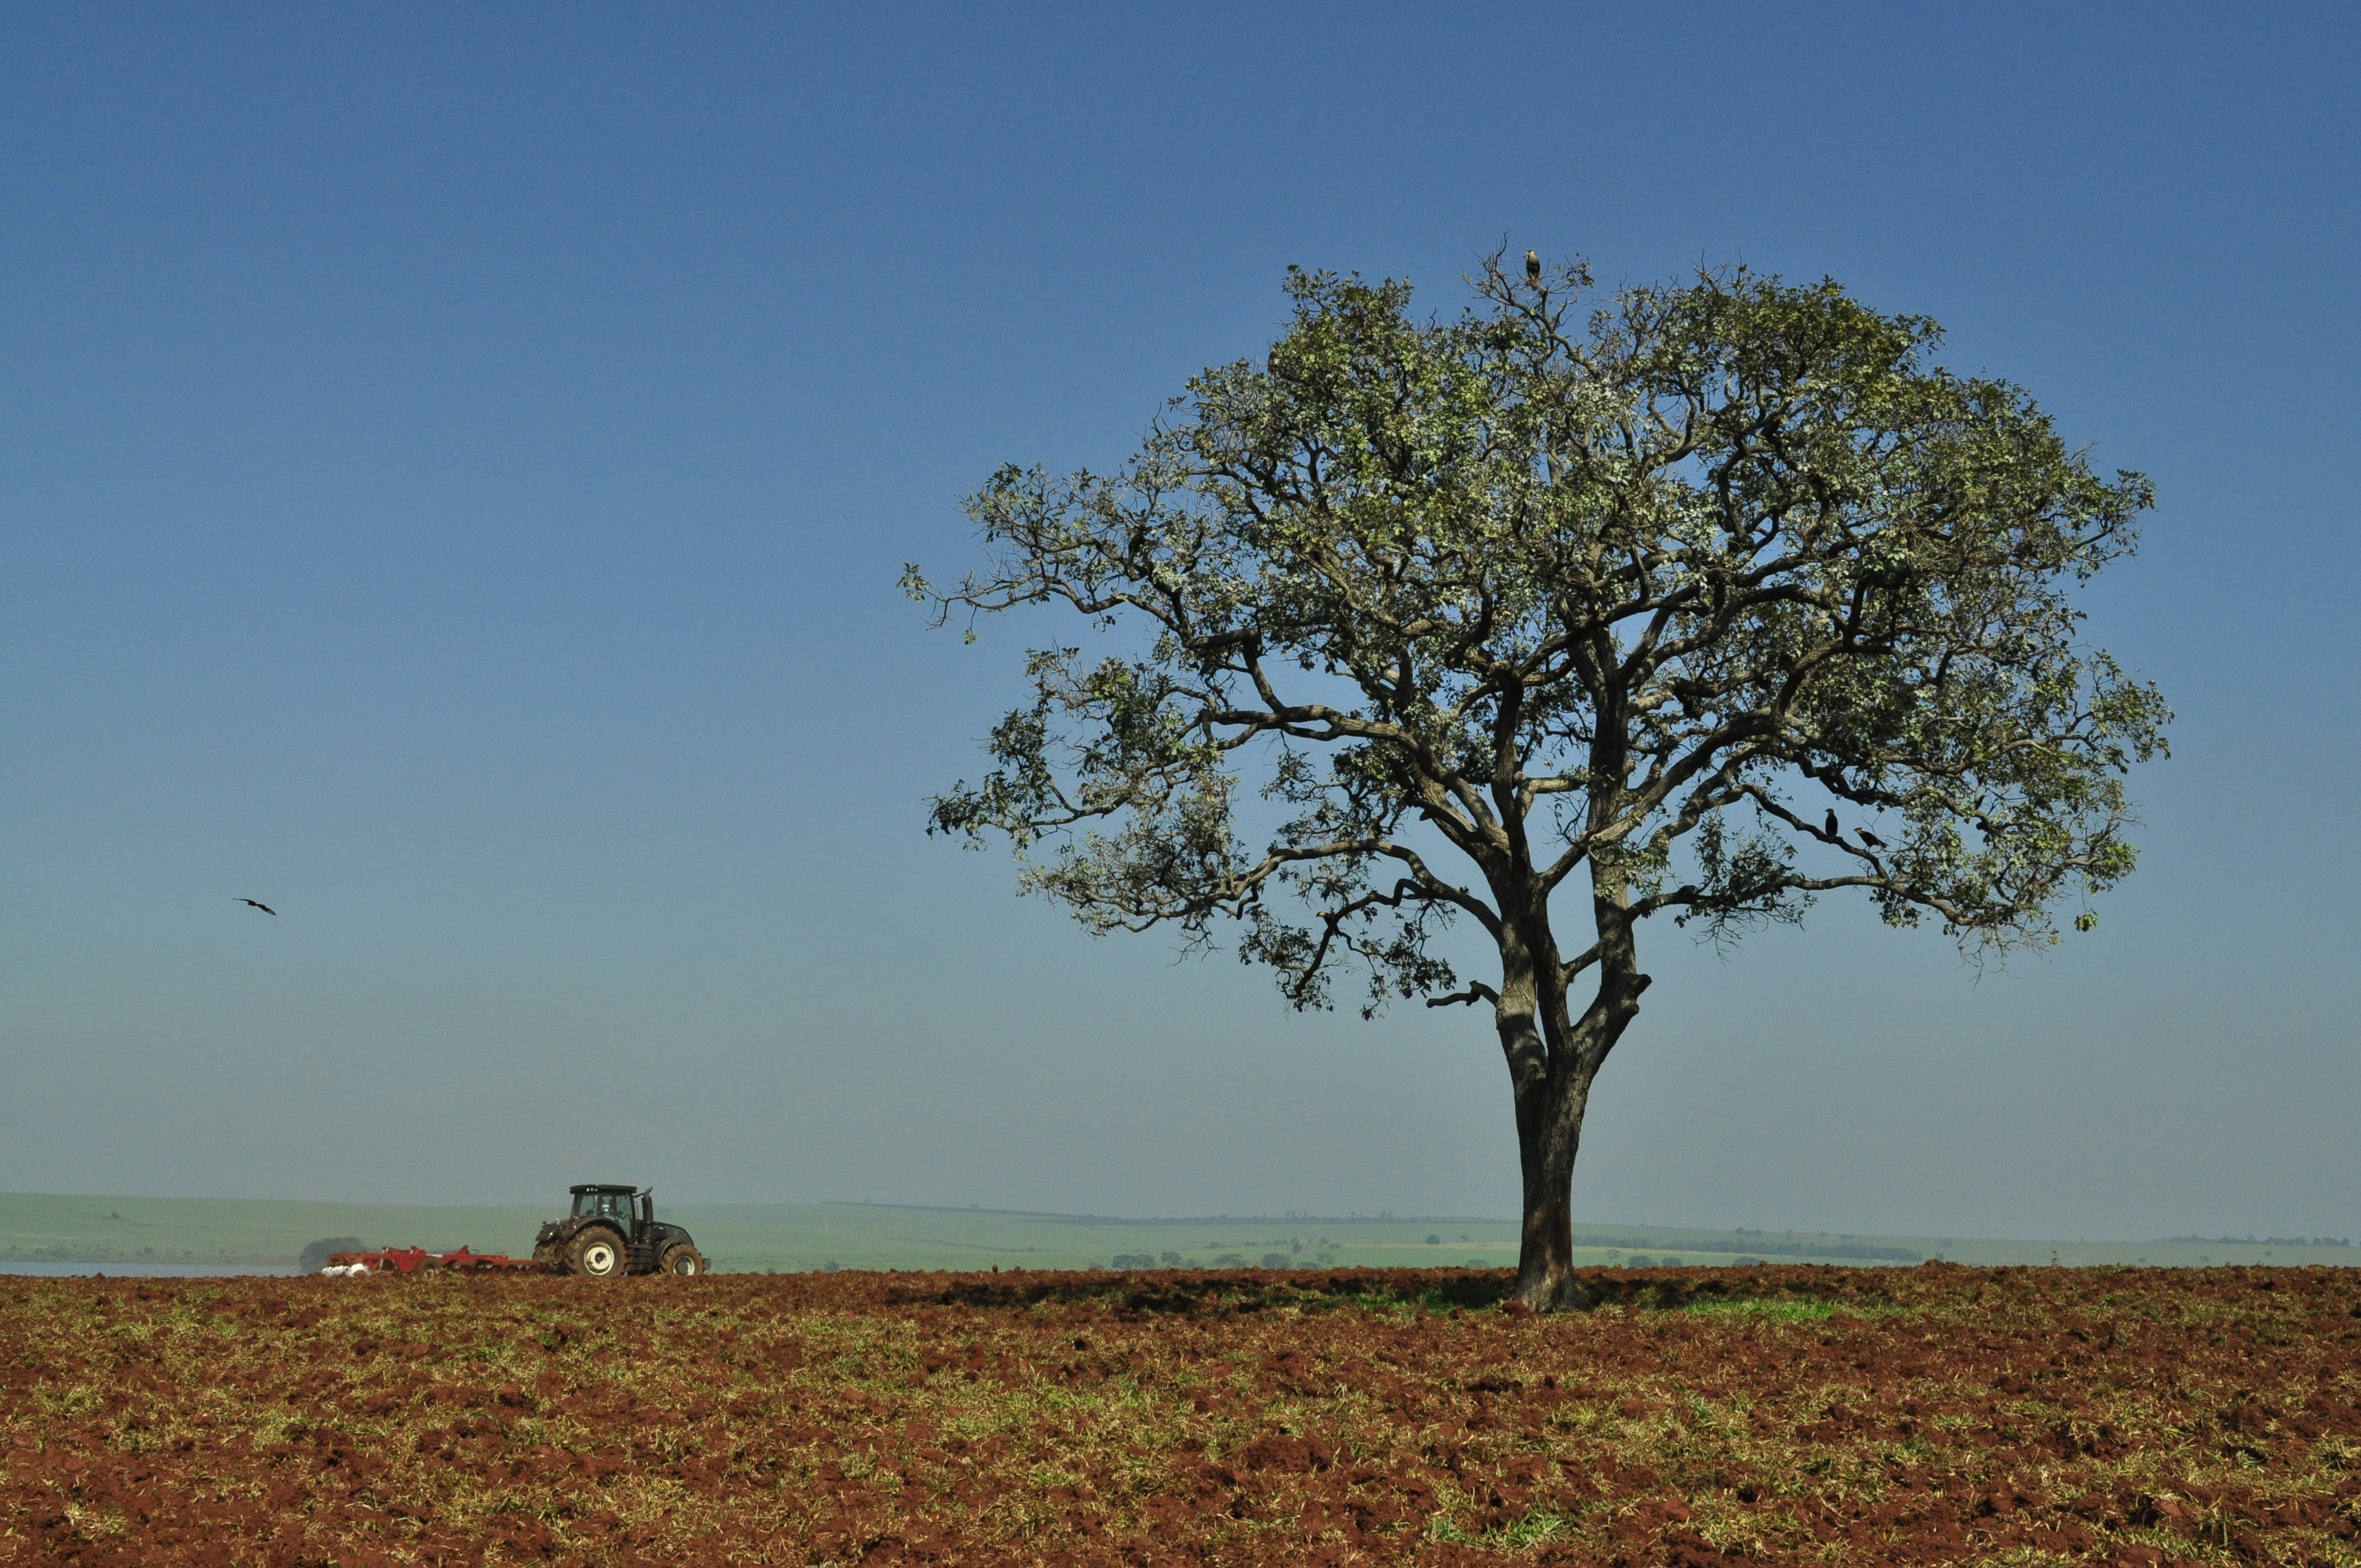
work, landscape, tree, nature, grass, horizon, plant, sky, tractor, field, farm, prairie, morning, leaf, hill, wind, agriculture, savanna, plain, farmer, grassland, habitat, ecosystem, sao paulo, rural area, natural environment, atmospheric phenomenon, woody plant